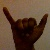
The image shows a hand gesture representing the letter 'Y' in Indian Sign Language.